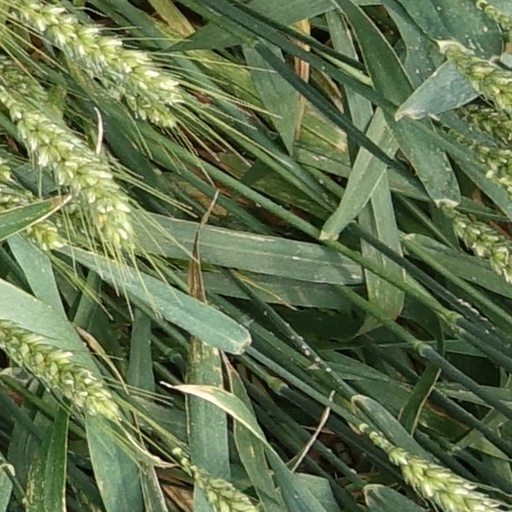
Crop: wheat